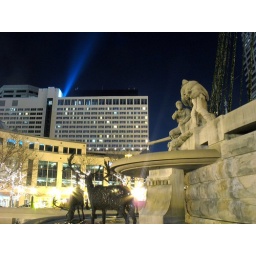
The war monument in the circle in downtown Indianapolis. That is a spotlight on top of the building in the background.